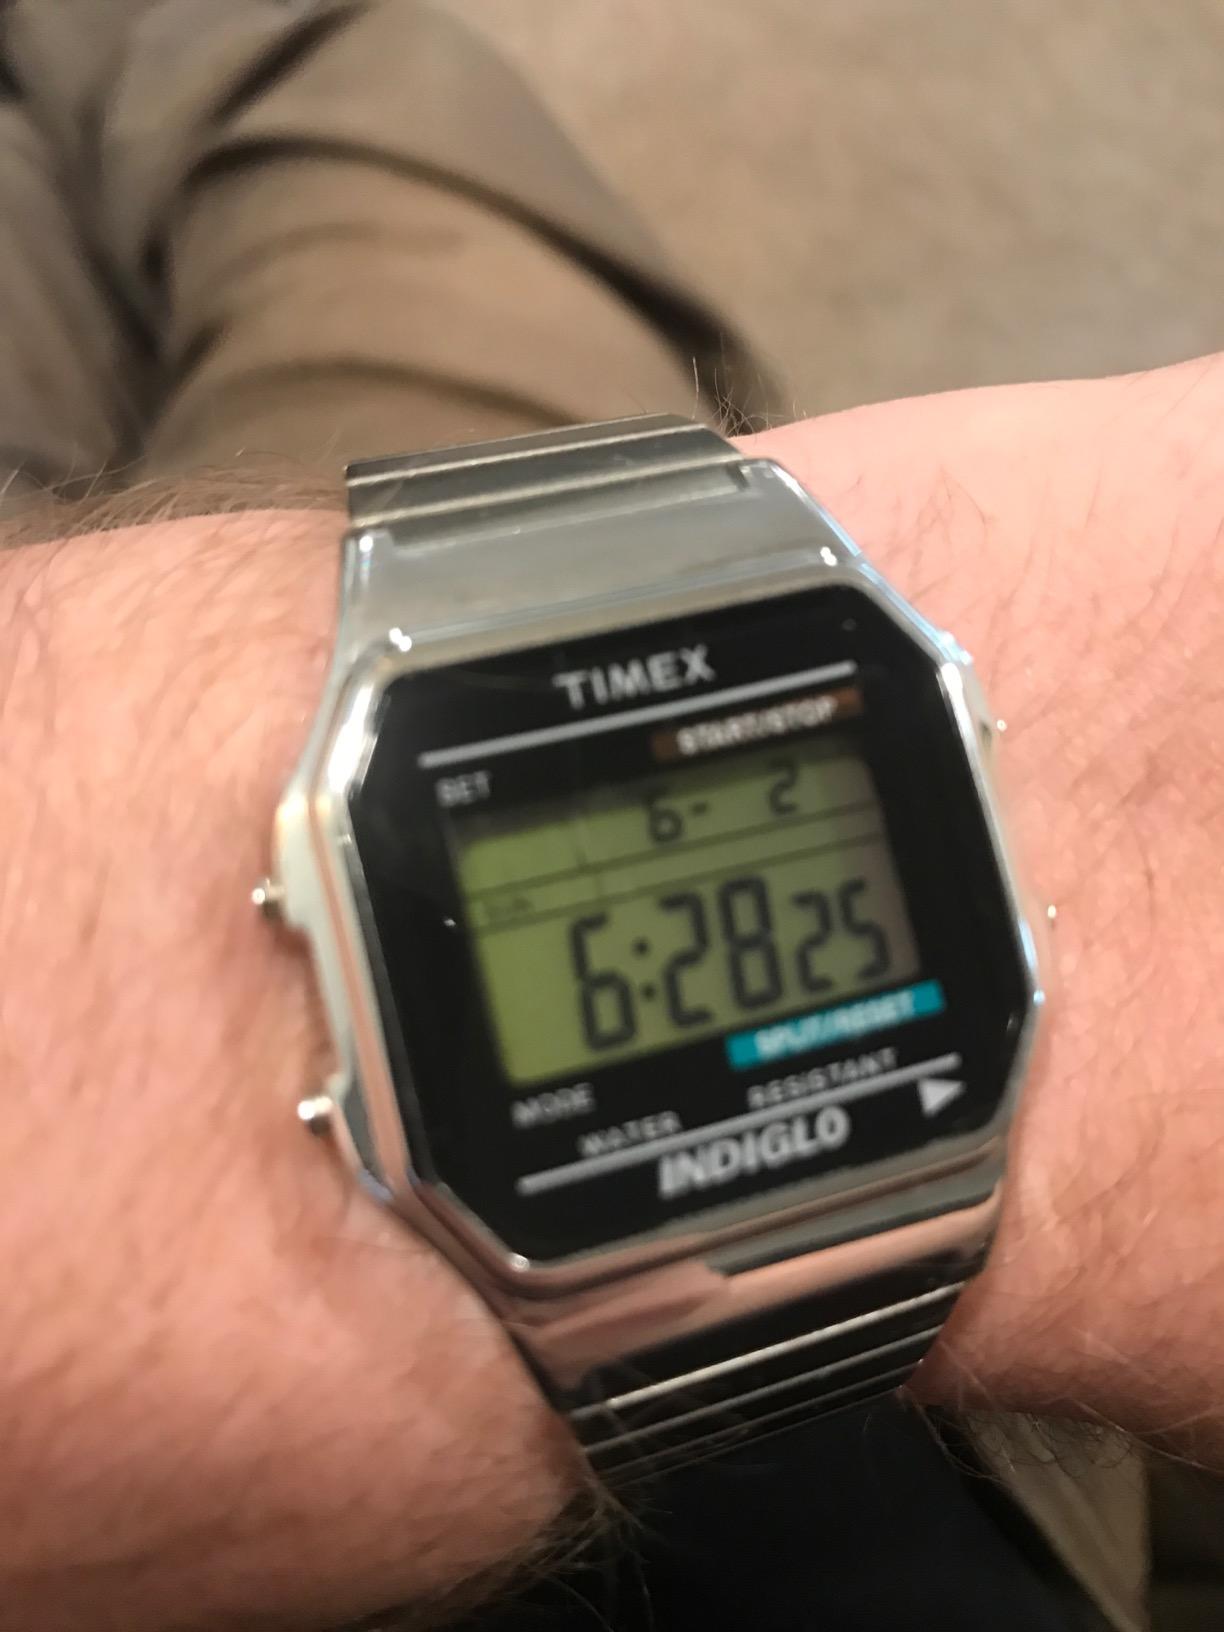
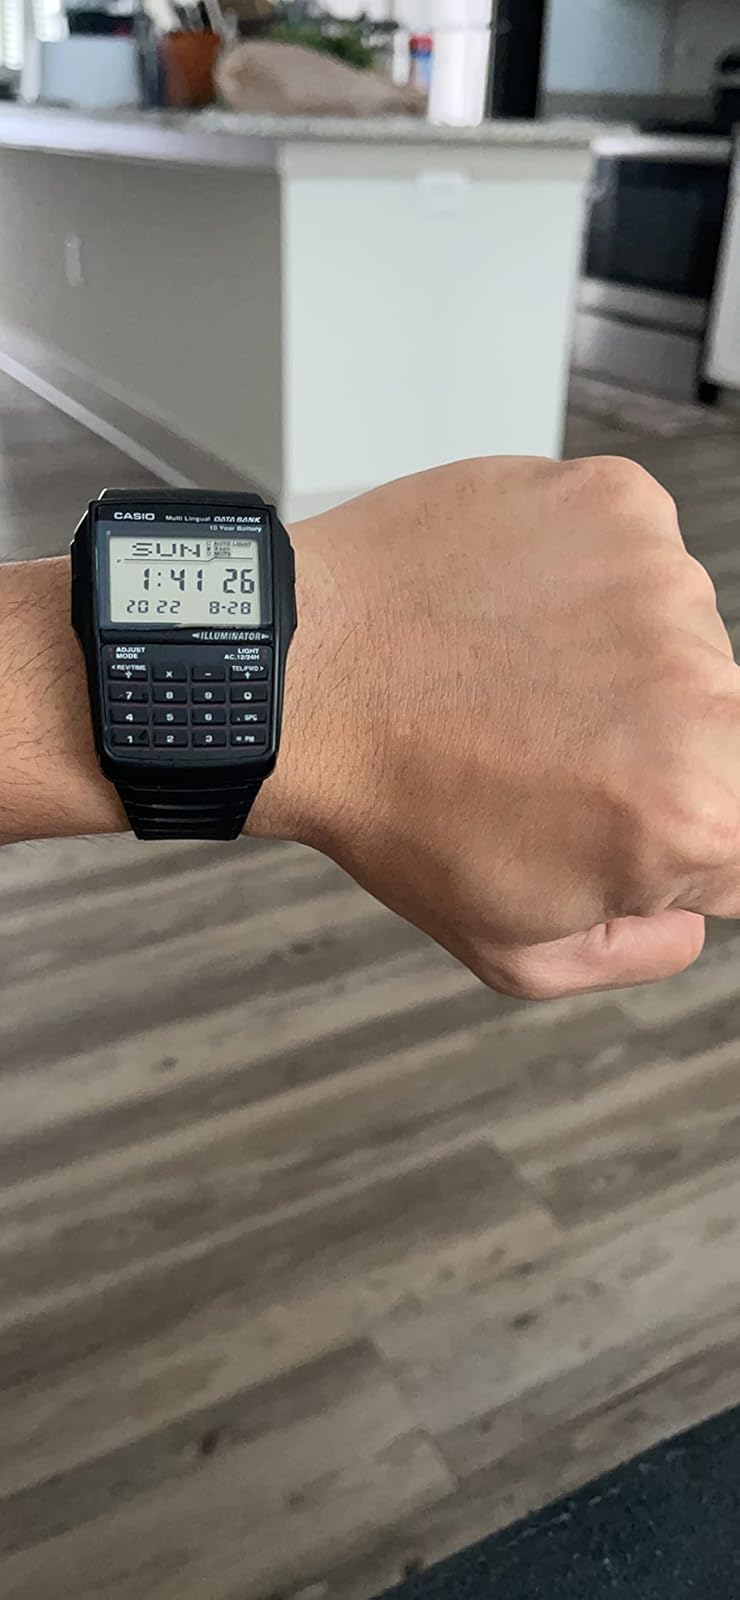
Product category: accessories_watch
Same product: no